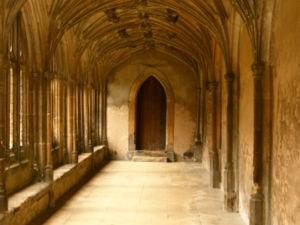
L’abbaye de Lacock est une ancienne abbaye anglaise de chanoinesses augustiniennes fondée en 1232 et dissoute en 1539. Elle est située à Lacock dans le Wiltshire.